Ian Tyson

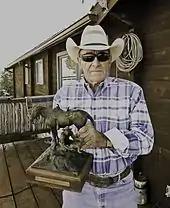
Tyson with the 2011 Charles M. Russell Heritage Award

Tyson became a Member of the Order of Canada in October 1994 and was inducted into the Alberta Order of Excellence in 2006. In 2003, Tyson received a Governor General's Performing Arts Award.